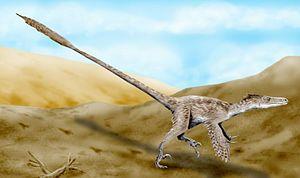
La liste des genres de dinosaures recense tous les genres qui ont été inclus dans le super-ordre Dinosauria à l'exception de la classe Aves et des termes à usage uniquement vernaculaire. La liste inclut tous les genres communément acceptés, mais aussi ceux considérés comme invalides, douteux, ou qui n'ont pas été formellement publiés, ainsi que les synonymes plus récents de noms plus établis et les genres qui ne sont plus considérés comme des dinosaures. De nombreux noms ont été reclassifiés, qu'il s'agisse d'oiseaux, de crocodiles ou encore de bois pétrifié. Cette liste contient 1513 noms, dont environ 1190 sont considérés comme soit valides, soit nomen dubium.